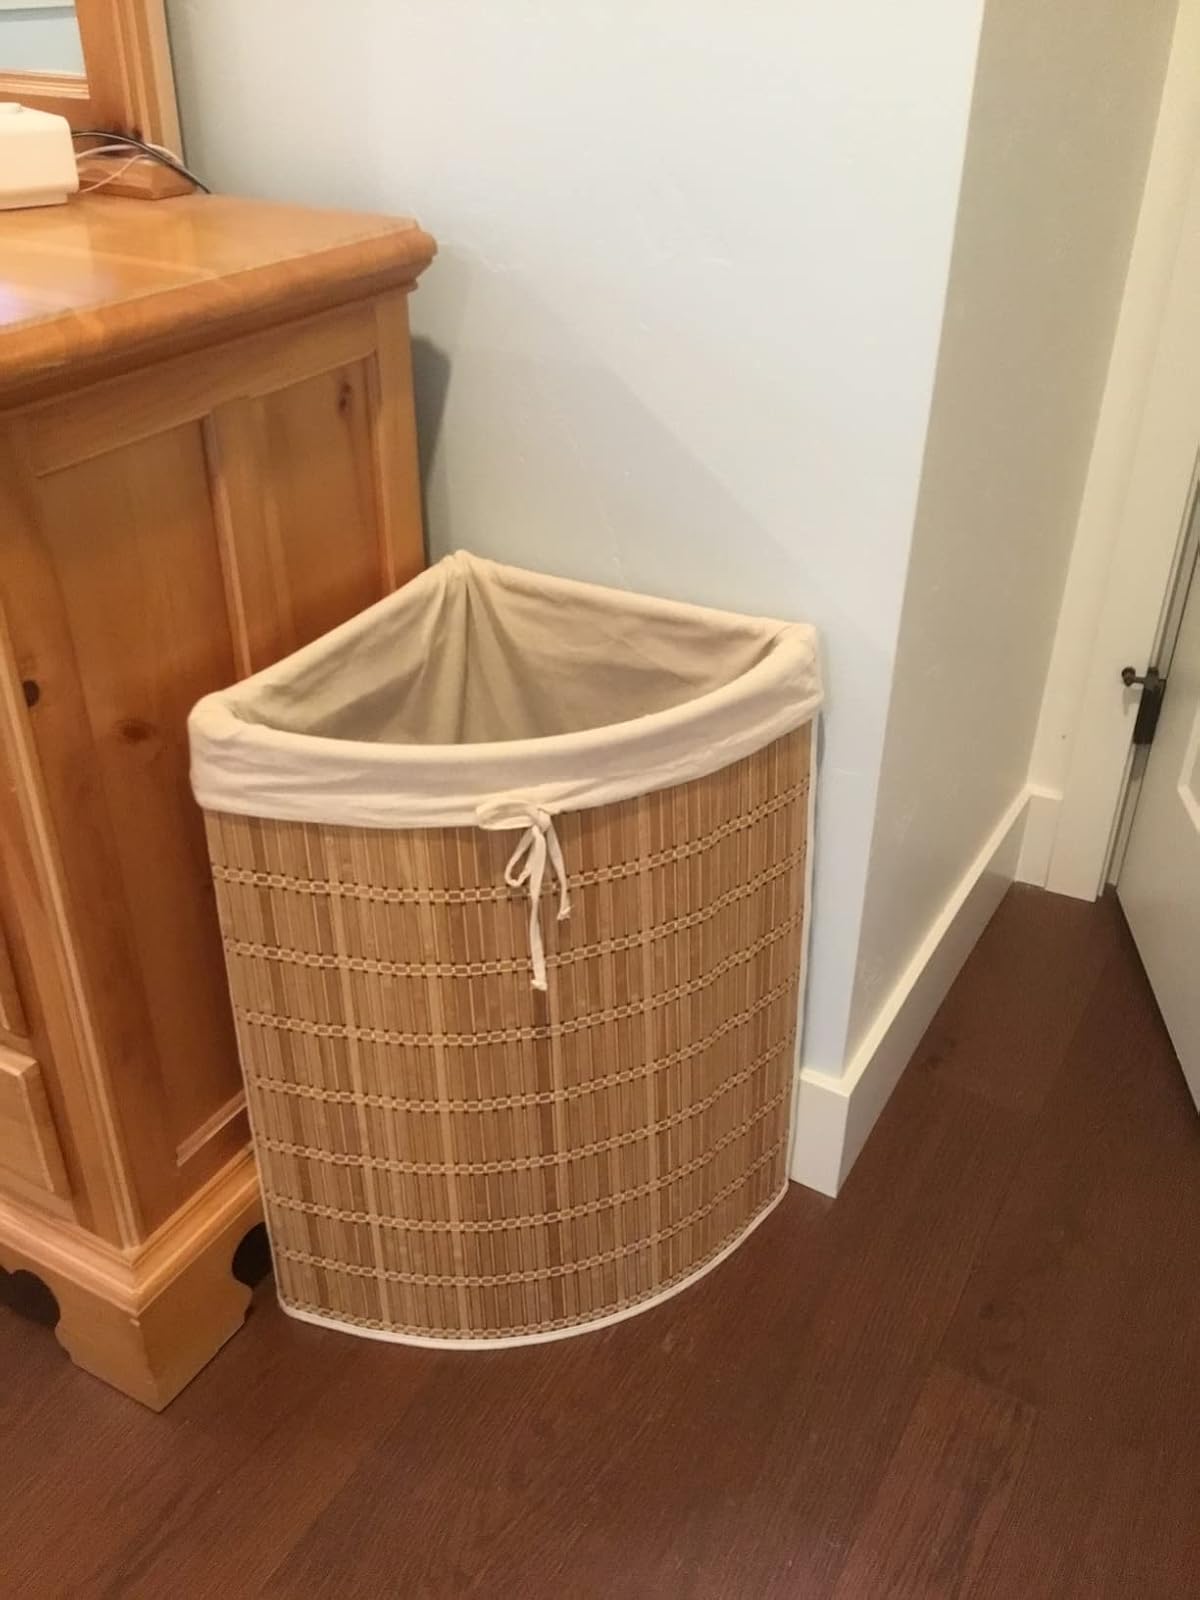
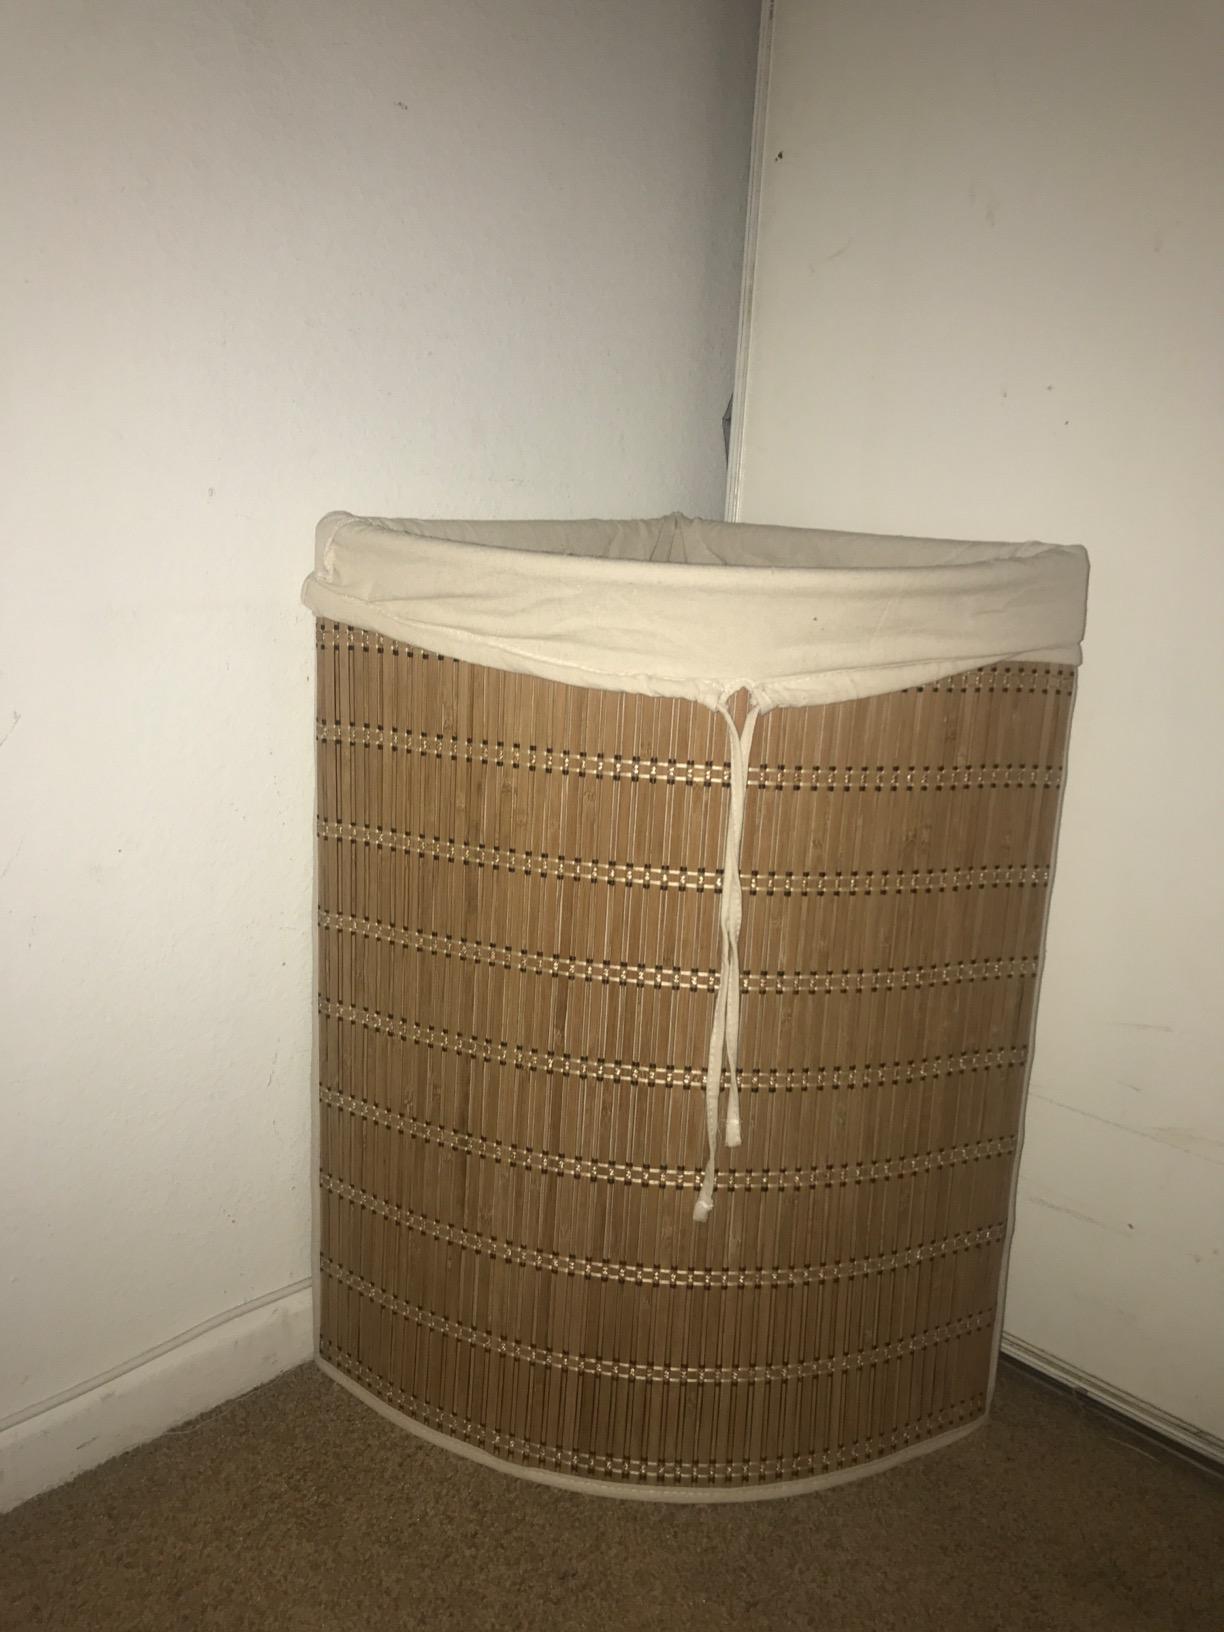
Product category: items_hamper
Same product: yes